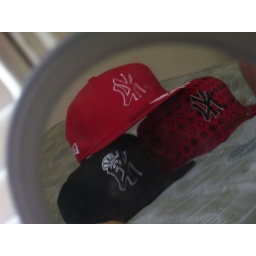
Reflection of 3 fitted hats in a mirror